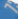
Number: 7